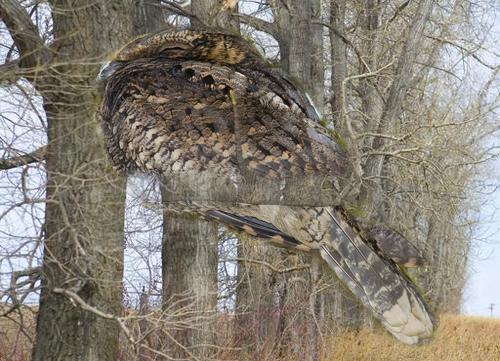
Bird species: Whip_poor_Will
Bird type: landbird
Background: land